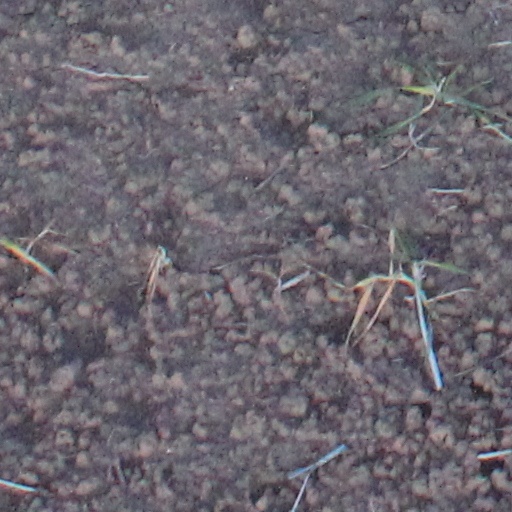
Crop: wheat